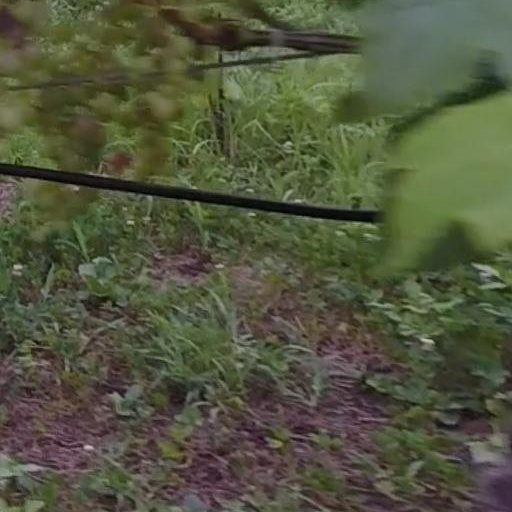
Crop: grape